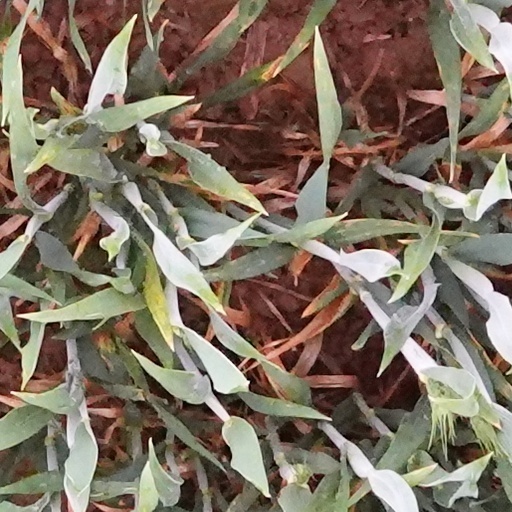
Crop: wheat